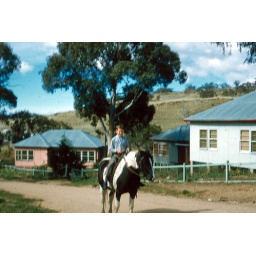
On &amp;quot;Whisky&amp;quot; in our street at Jindabyne township, Crockets house in rear (pink house)